Vomero

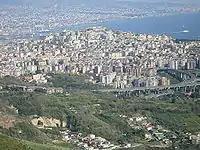
Aerial photo of Vomero.

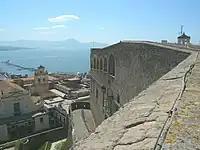
Aerial photo from Sant'Elmo fortress.

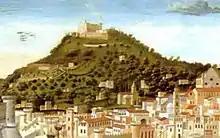
Il Vomero (particolare della Tavola Strozzi, 1474)

During the very earliest period, when Greek settlements were established in the Naples area in the second millennium BC, the Vomerese hill was called Bomòs (βωμός, or "high ground"). By the sixteenth century the name "Vomero" was used, possibly a corruption of the Greek "Bomòs."